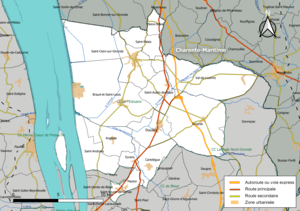
Carte géographique de la Communauté de communes de l'Estuaire, département de la Gironde, France. Composition au 1er janvier 2019.
La communauté de communes de l'Estuaire est un établissement public de coopération intercommunale français, situé dans le département de la Gironde, en région Nouvelle-Aquitaine.